Wim Rietveld

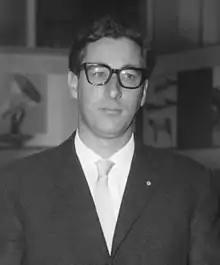
Rietveld in 1961

Wim Rietveld (1924–1985) was a Dutch industrial and furniture designer. His father was the architect and designer Gerrit Rietveld.